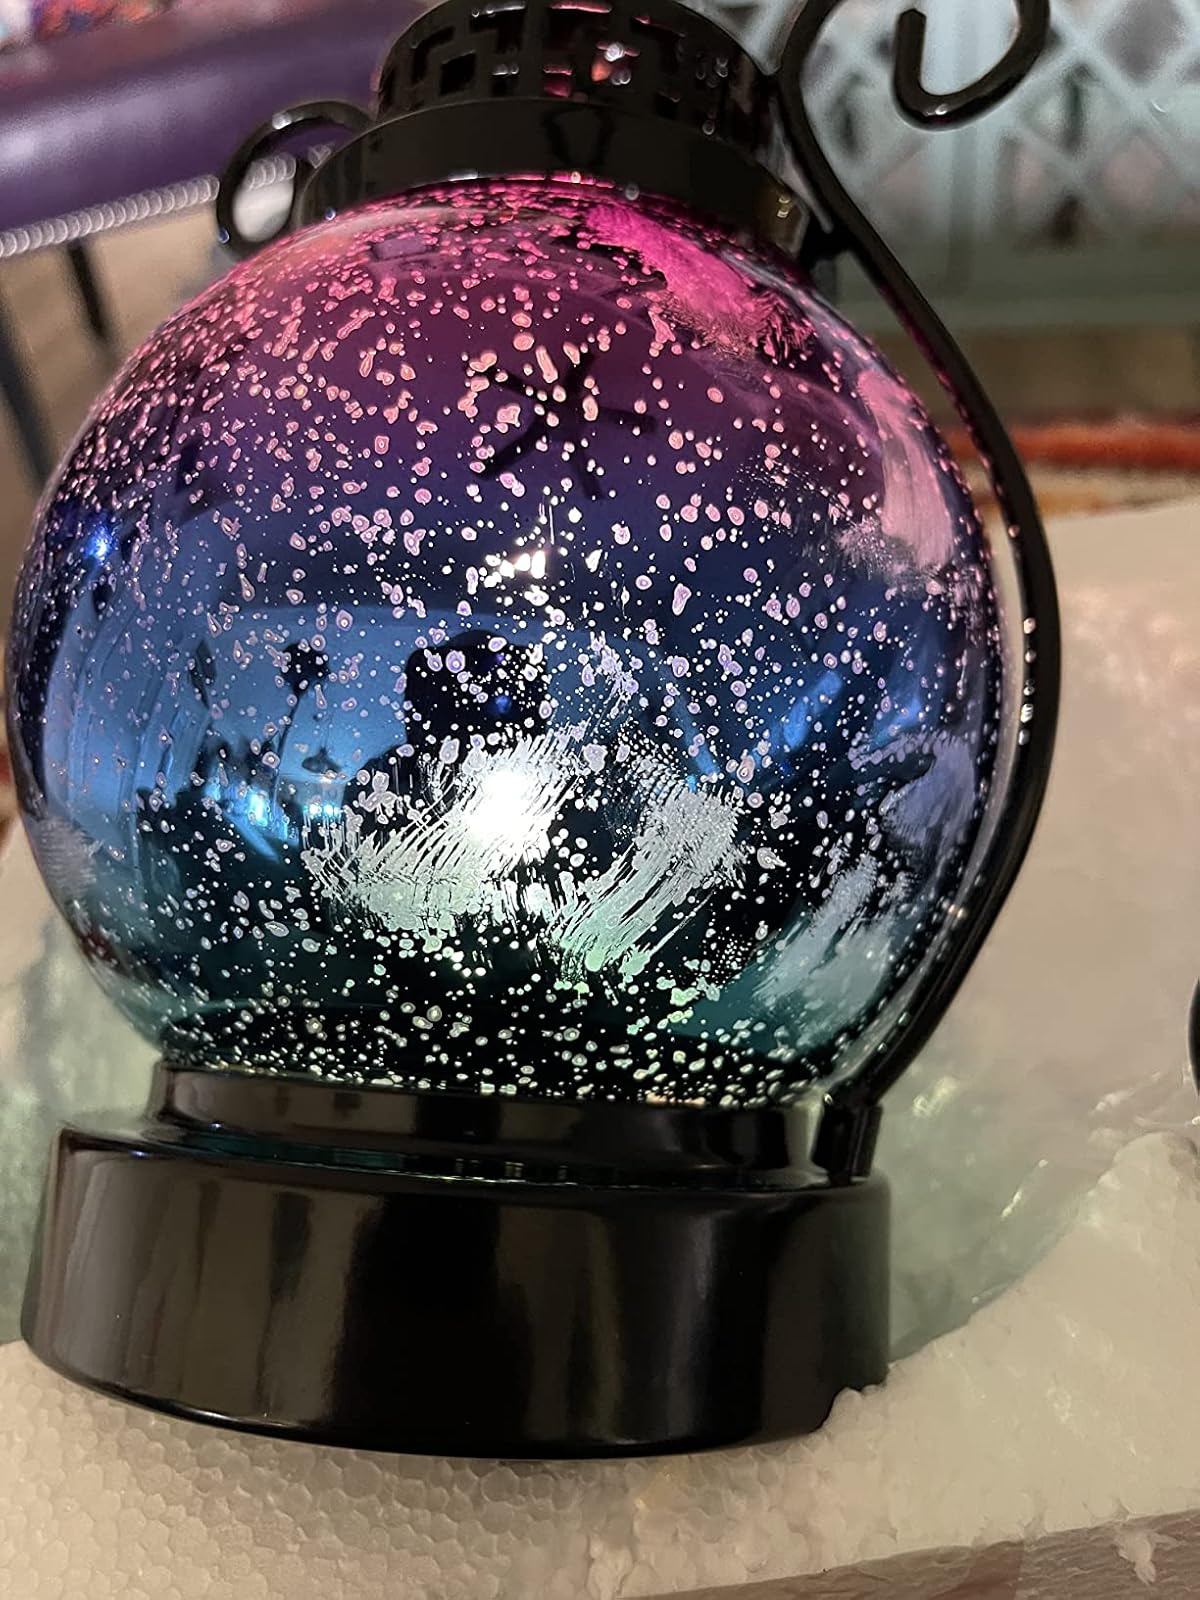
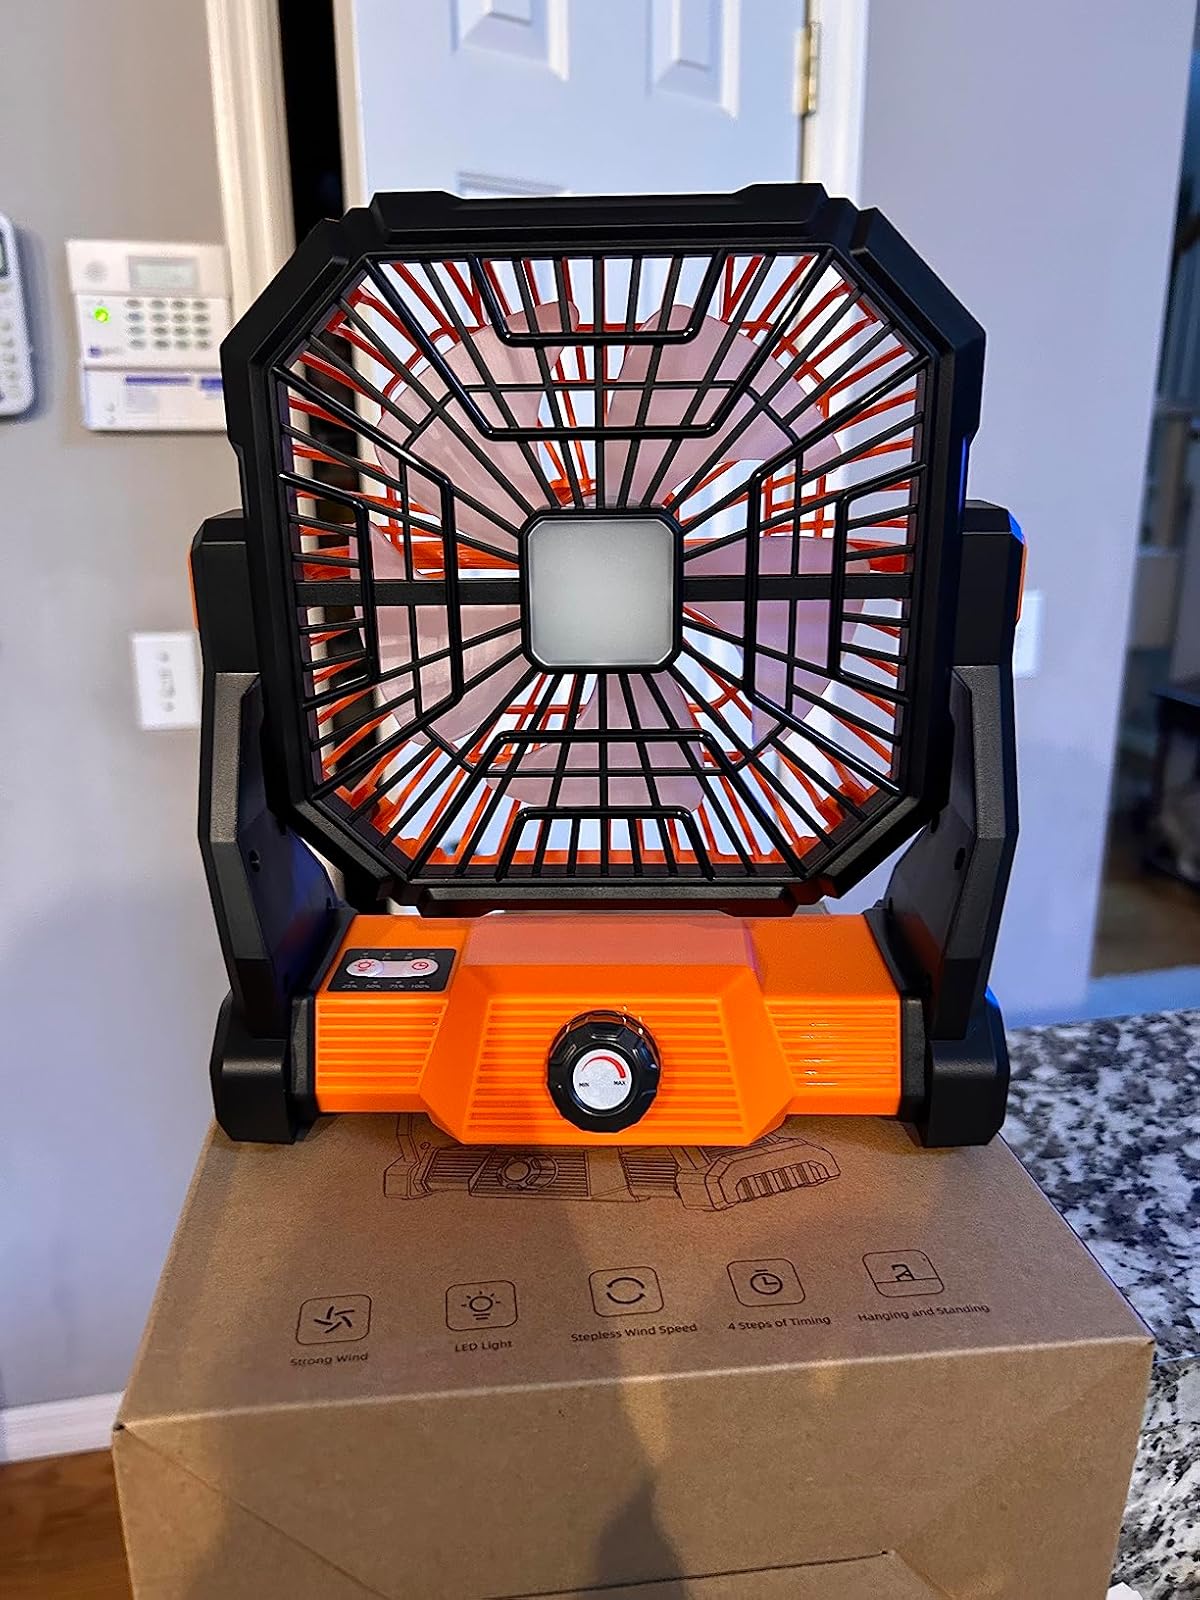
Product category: lantern
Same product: no